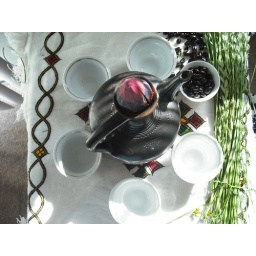
The darker shades on the pot,the coffee beans in the cup and the table cloth contrast with the brighter part on with sun light.